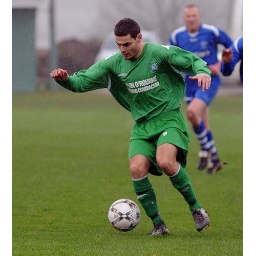
Shane McDermott (Springfield) controls the ball in the middle of the field